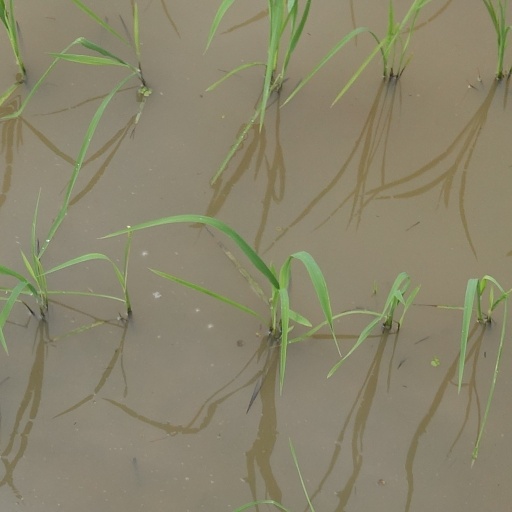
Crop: rice